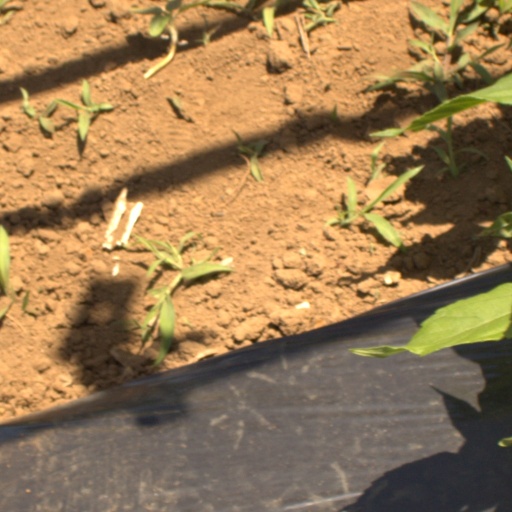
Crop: Jerusalem artichoke